Oxford Symposium on Food and Cookery

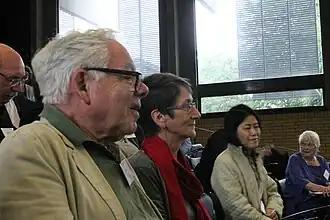
Ray Sokolov (foreground) at a plenary session

The first full symposium, announced in October 1980, took place over two days in September 1981. There were nearly 150 participants, including 12 from the United States and seven from France: the latter included Jean-Louis Flandrin and . The majority were food writers, academics in food studies, publishers and journalists; there were few chefs. Plenary sessions took place on the first day, and papers had been circulated in advance. Participants split into three groups for the sessions on the second day, which were then summarized by rapporteurs in a final plenary. Maria Johnson, speaking on "North Balkan Food Past and Present", showed photographs of two models found in archaeological excavations in Bulgaria and claimed to be as much as 7,000 years old, one of a bread oven and one of a loaf decorated with impressions of acorns. The archaeologist Helen M. Leach spoke on "Cooking Without Pots" in prehistoric and traditional Polynesian cuisine; Raymond Sokolov, American cookery writer, discussed Southern cooking, describing it as "the major surviving native cuisine in the USA" and defending the popularity of deep frying, "an ideal method for the restaurateur". Speakers in Near Eastern cuisines included Charles Perry, editor on the "Los Angeles Times", who discussed "Three Medieval Arabic Cook Books". R. E. F. Smith, professor of Russian at Birmingham, was one of two speakers on the history of Russian food. There was a session in which symposiasts attempted, but failed, to devise a test for distinguishing bogus from authentic regional styles of cookery, a question that was to be taken up again in the 2005 symposium, "Authenticity in the Kitchen". The 1981 proceedings were published in volume form, the first occasion on which this was done.